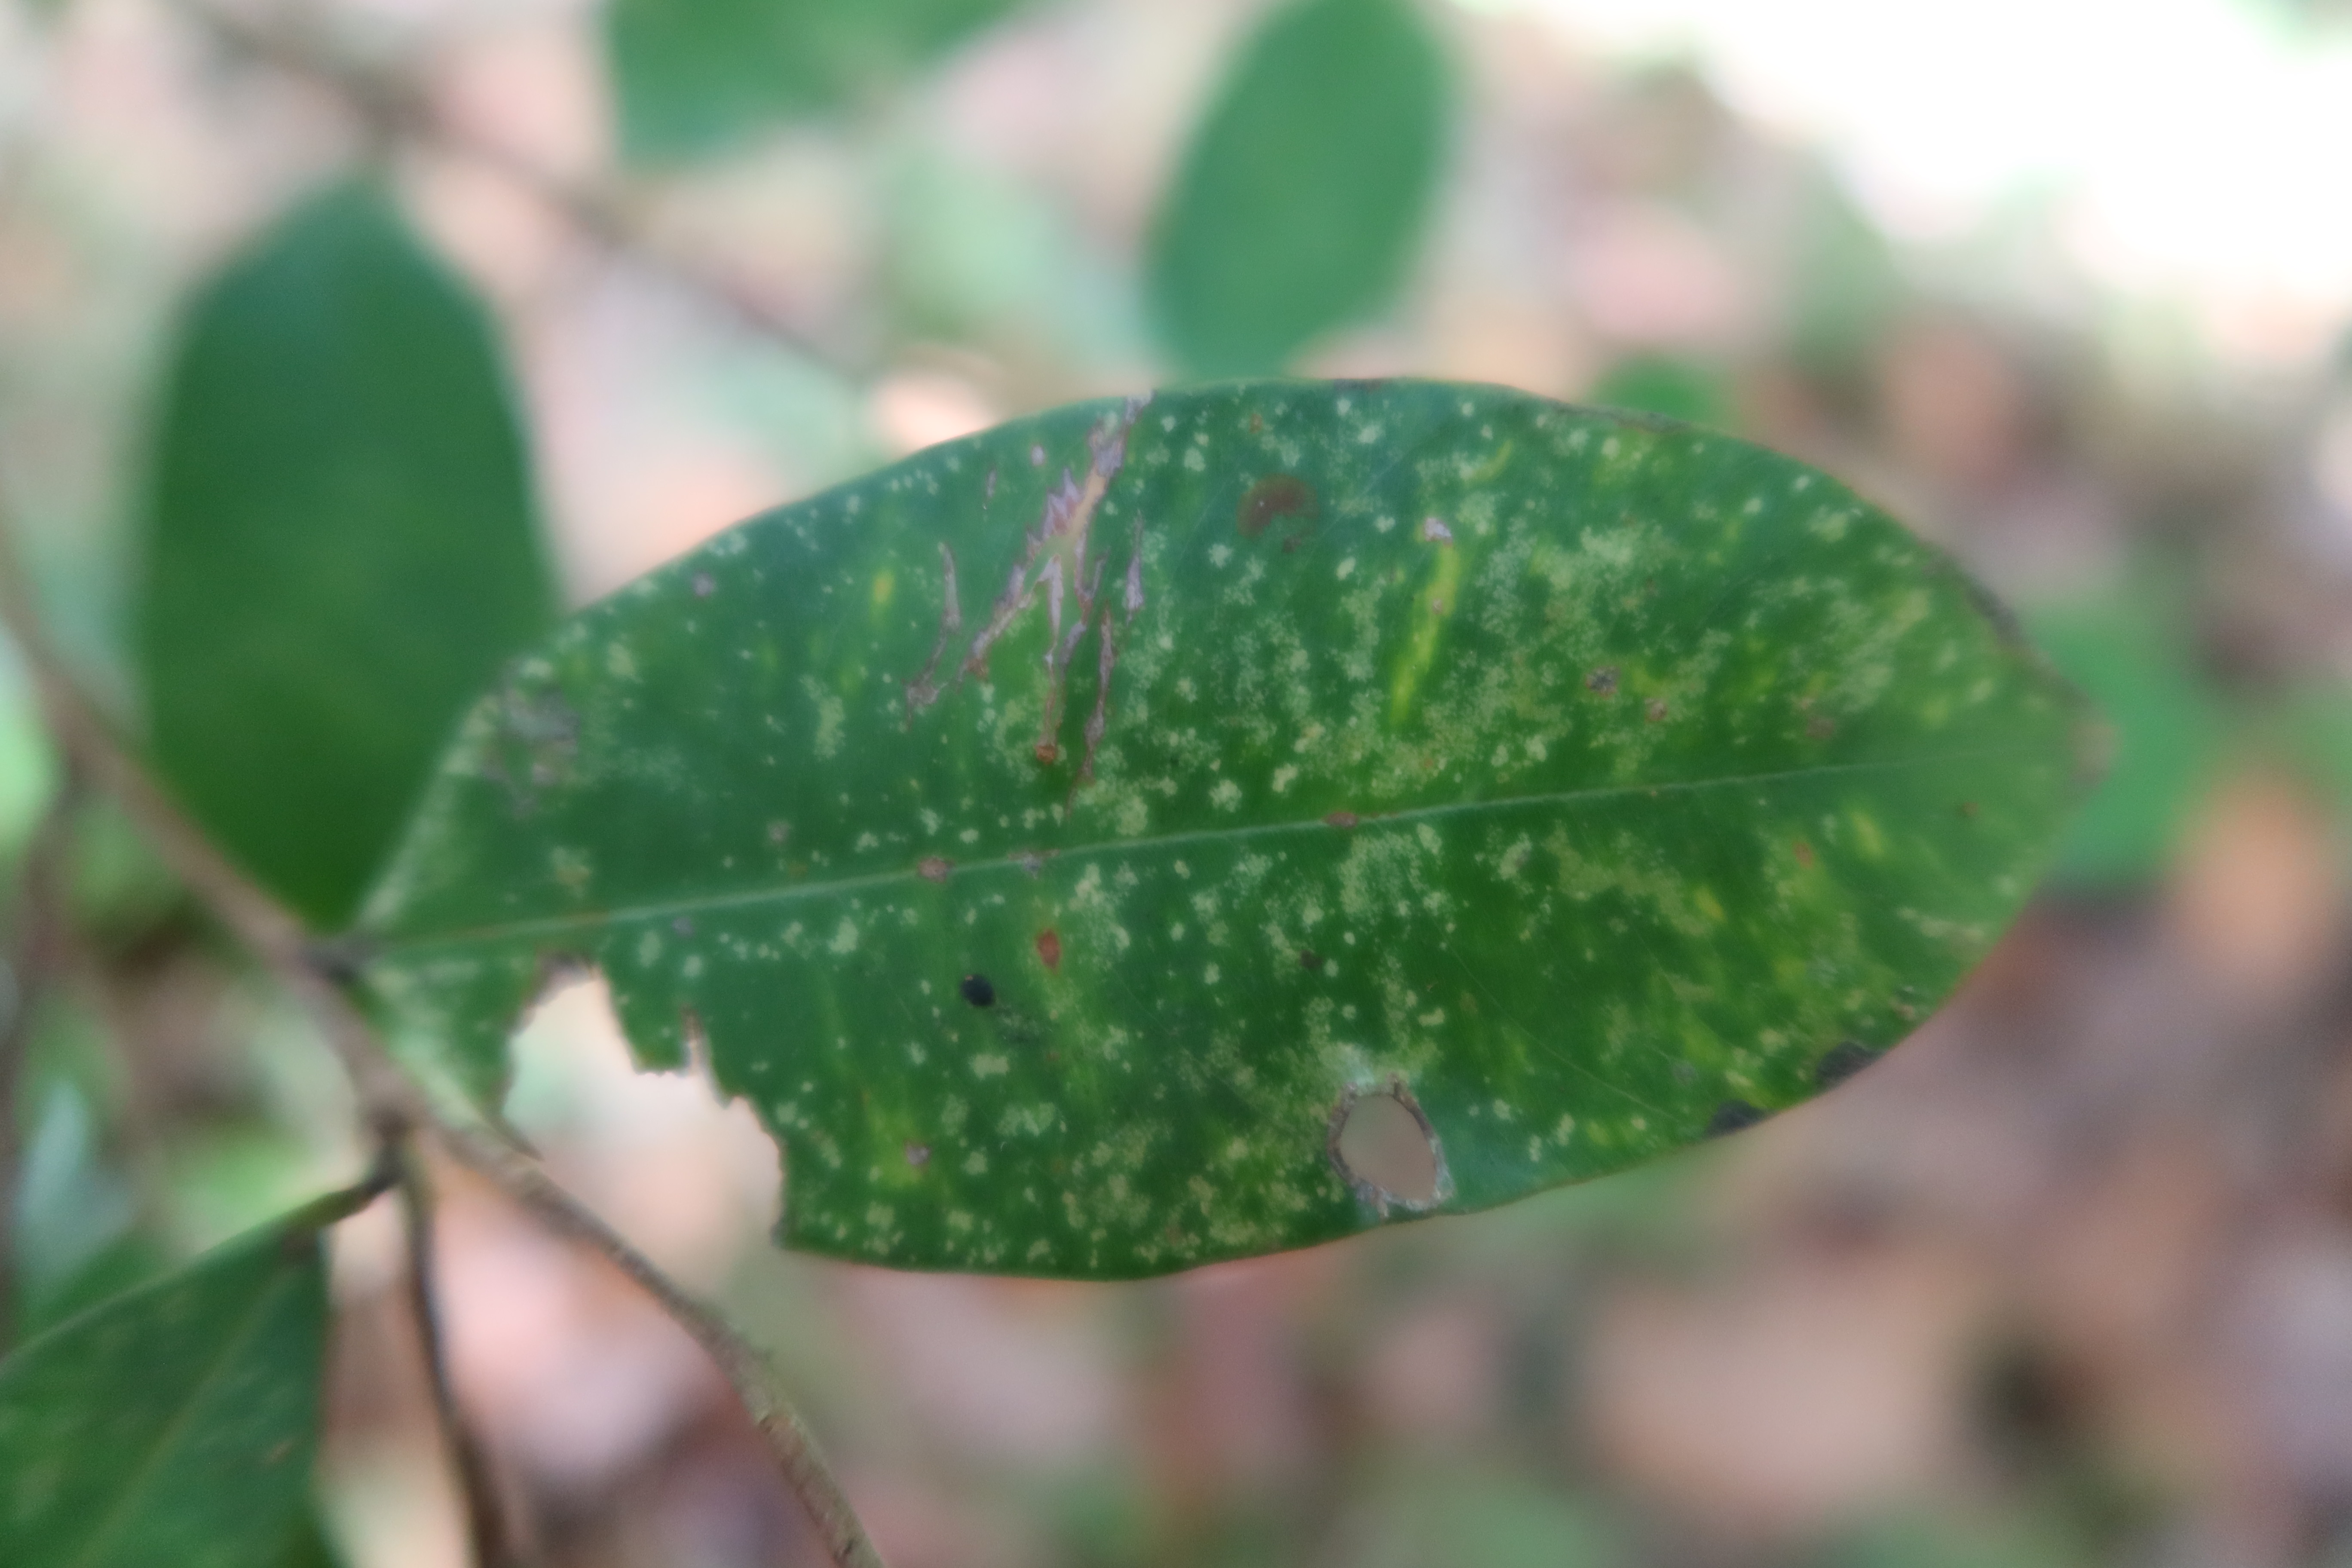
Label: Anthracnose